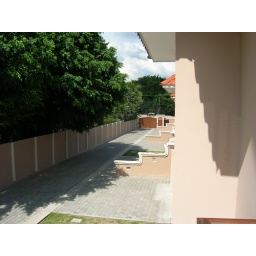
wall and electric fence around our apartments